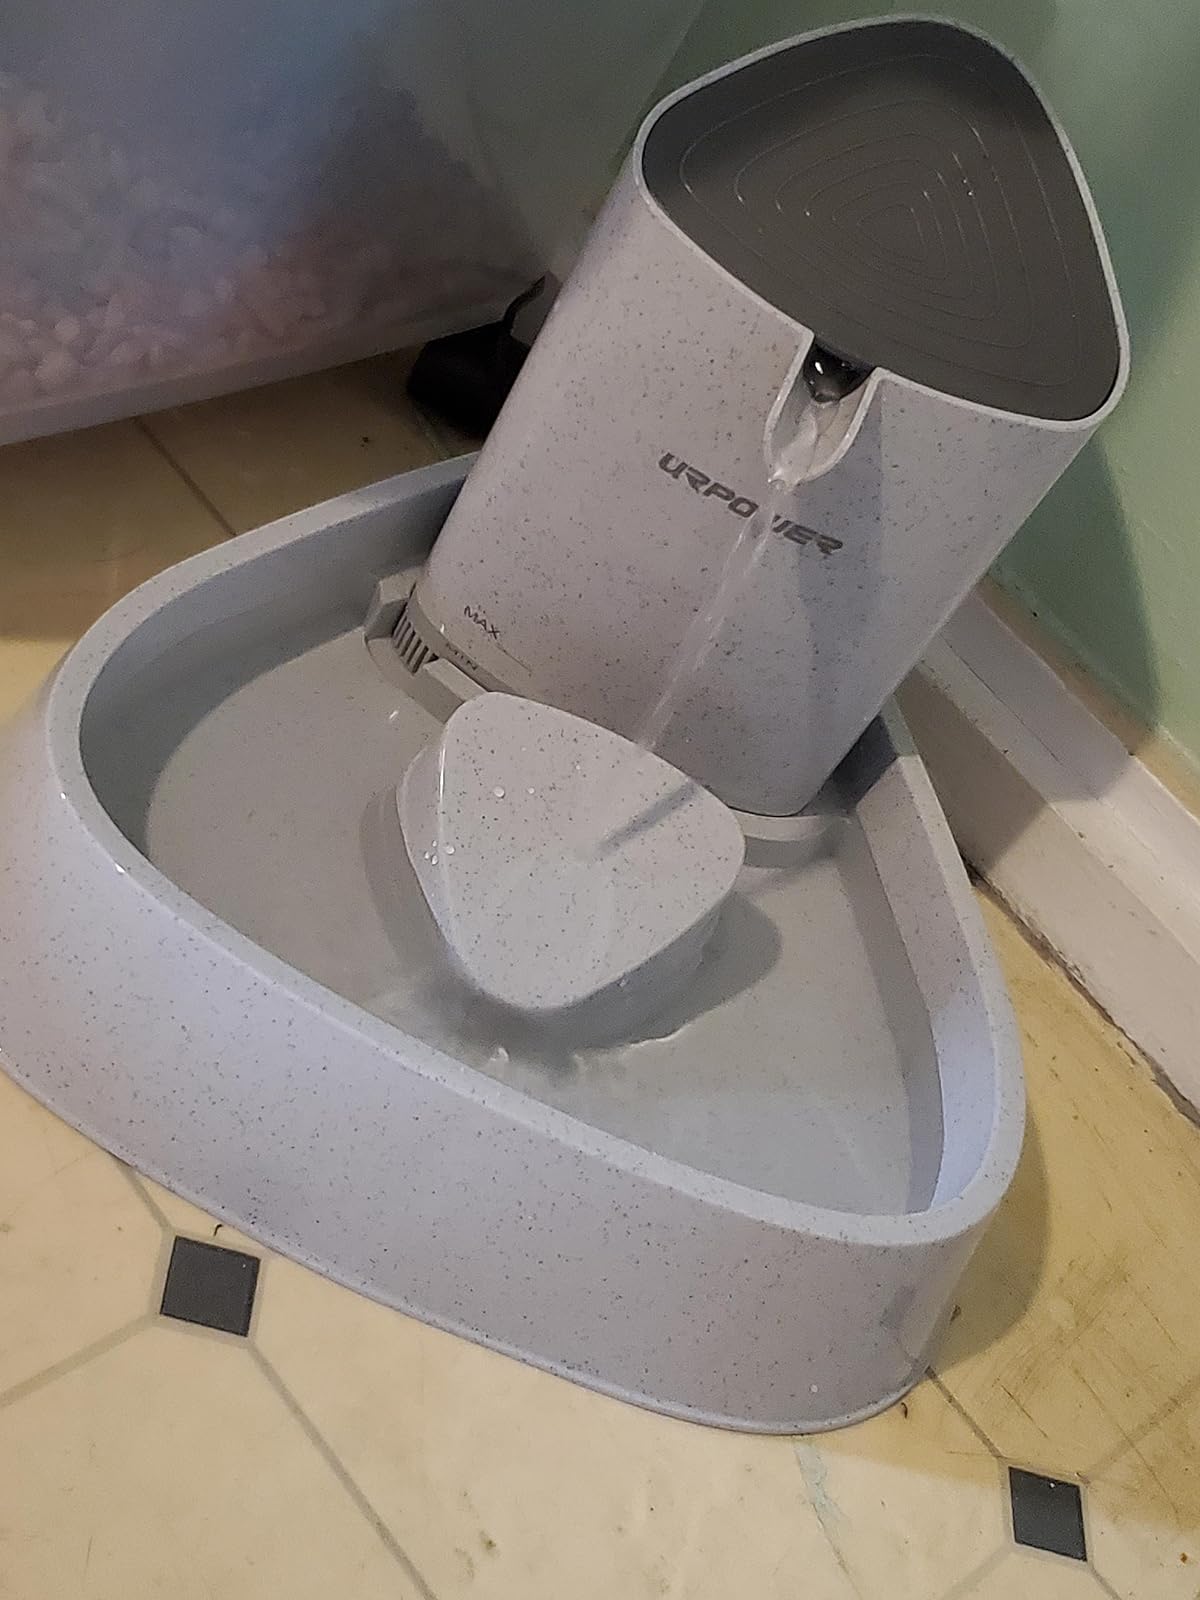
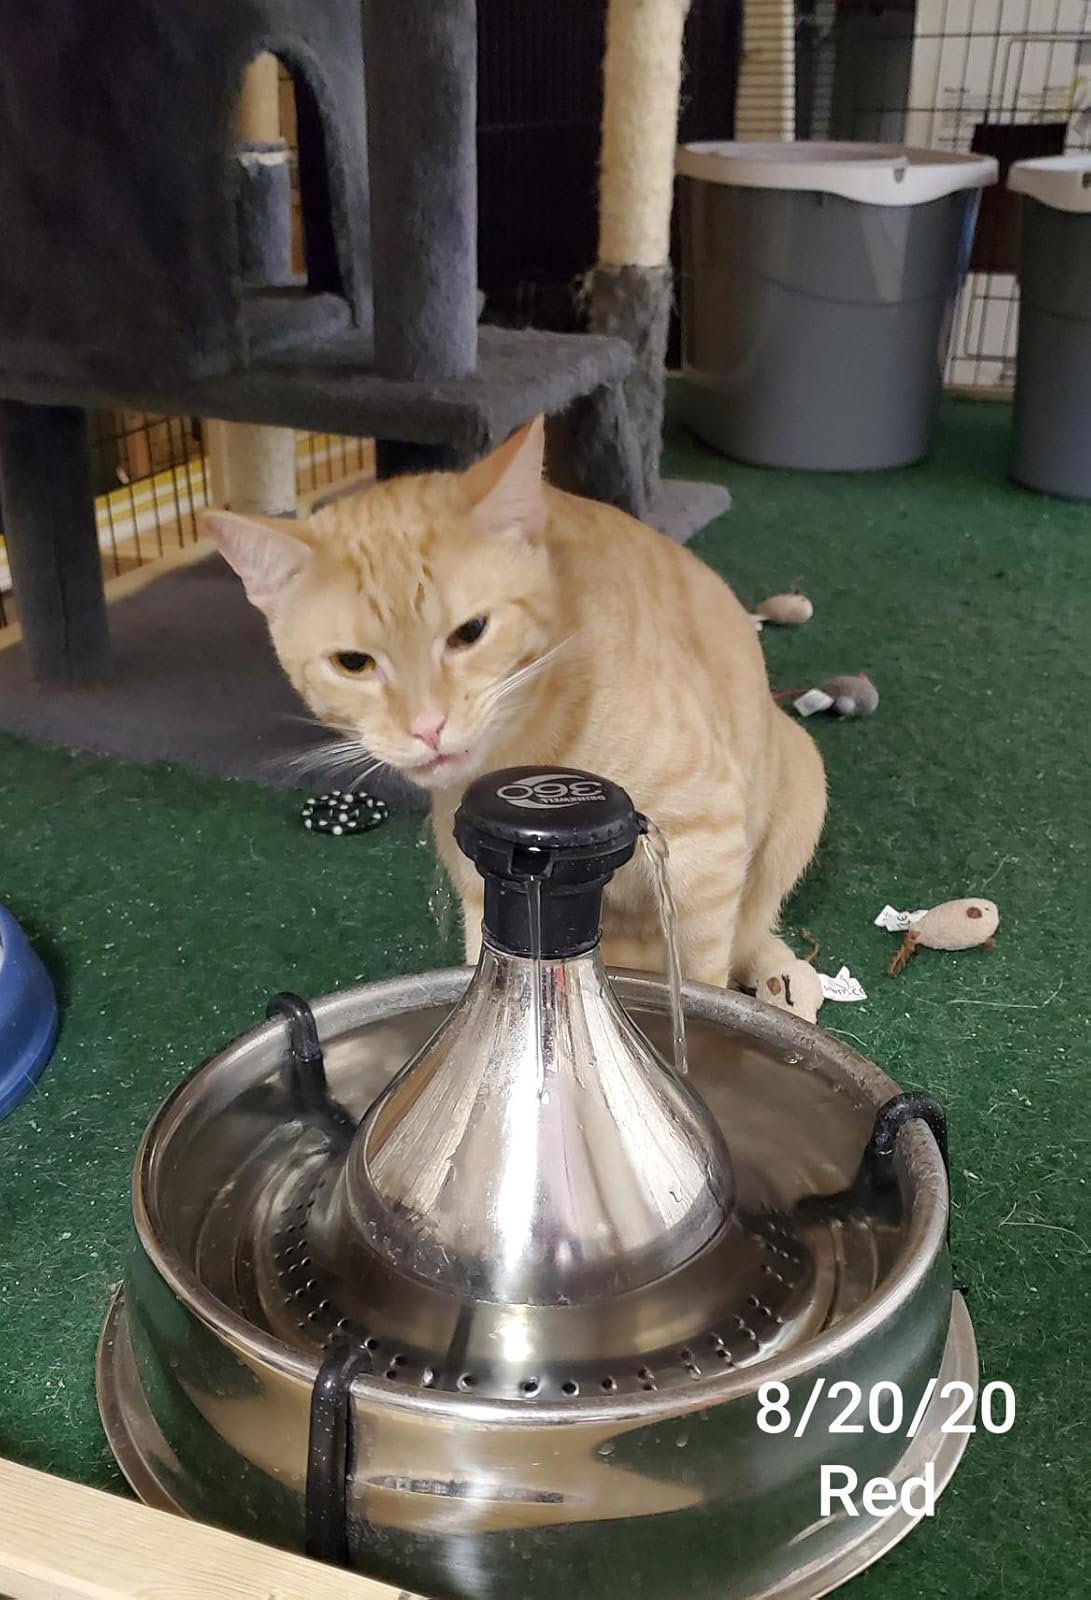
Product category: items_bowl
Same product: no